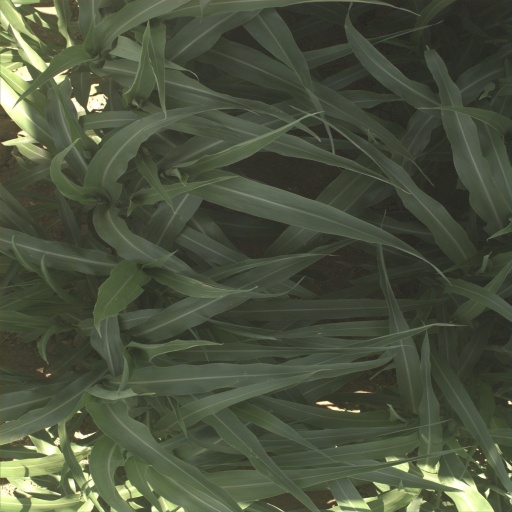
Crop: sorghum